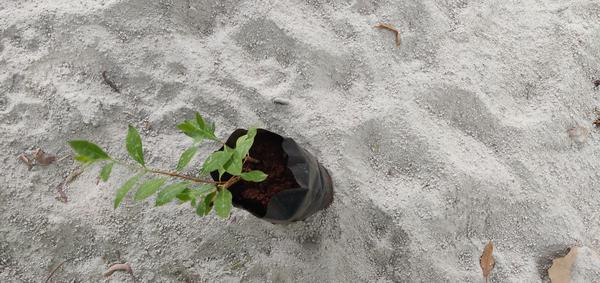
Plant: Henna